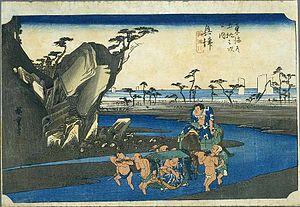
Okitsu-juku était la dix-septième des cinquante-trois station du Tōkaidō. Elle est à présent située dans l'arrondissement de Shimizu-ku à Shizuoka, préfecture de Shizuoka au Japon.